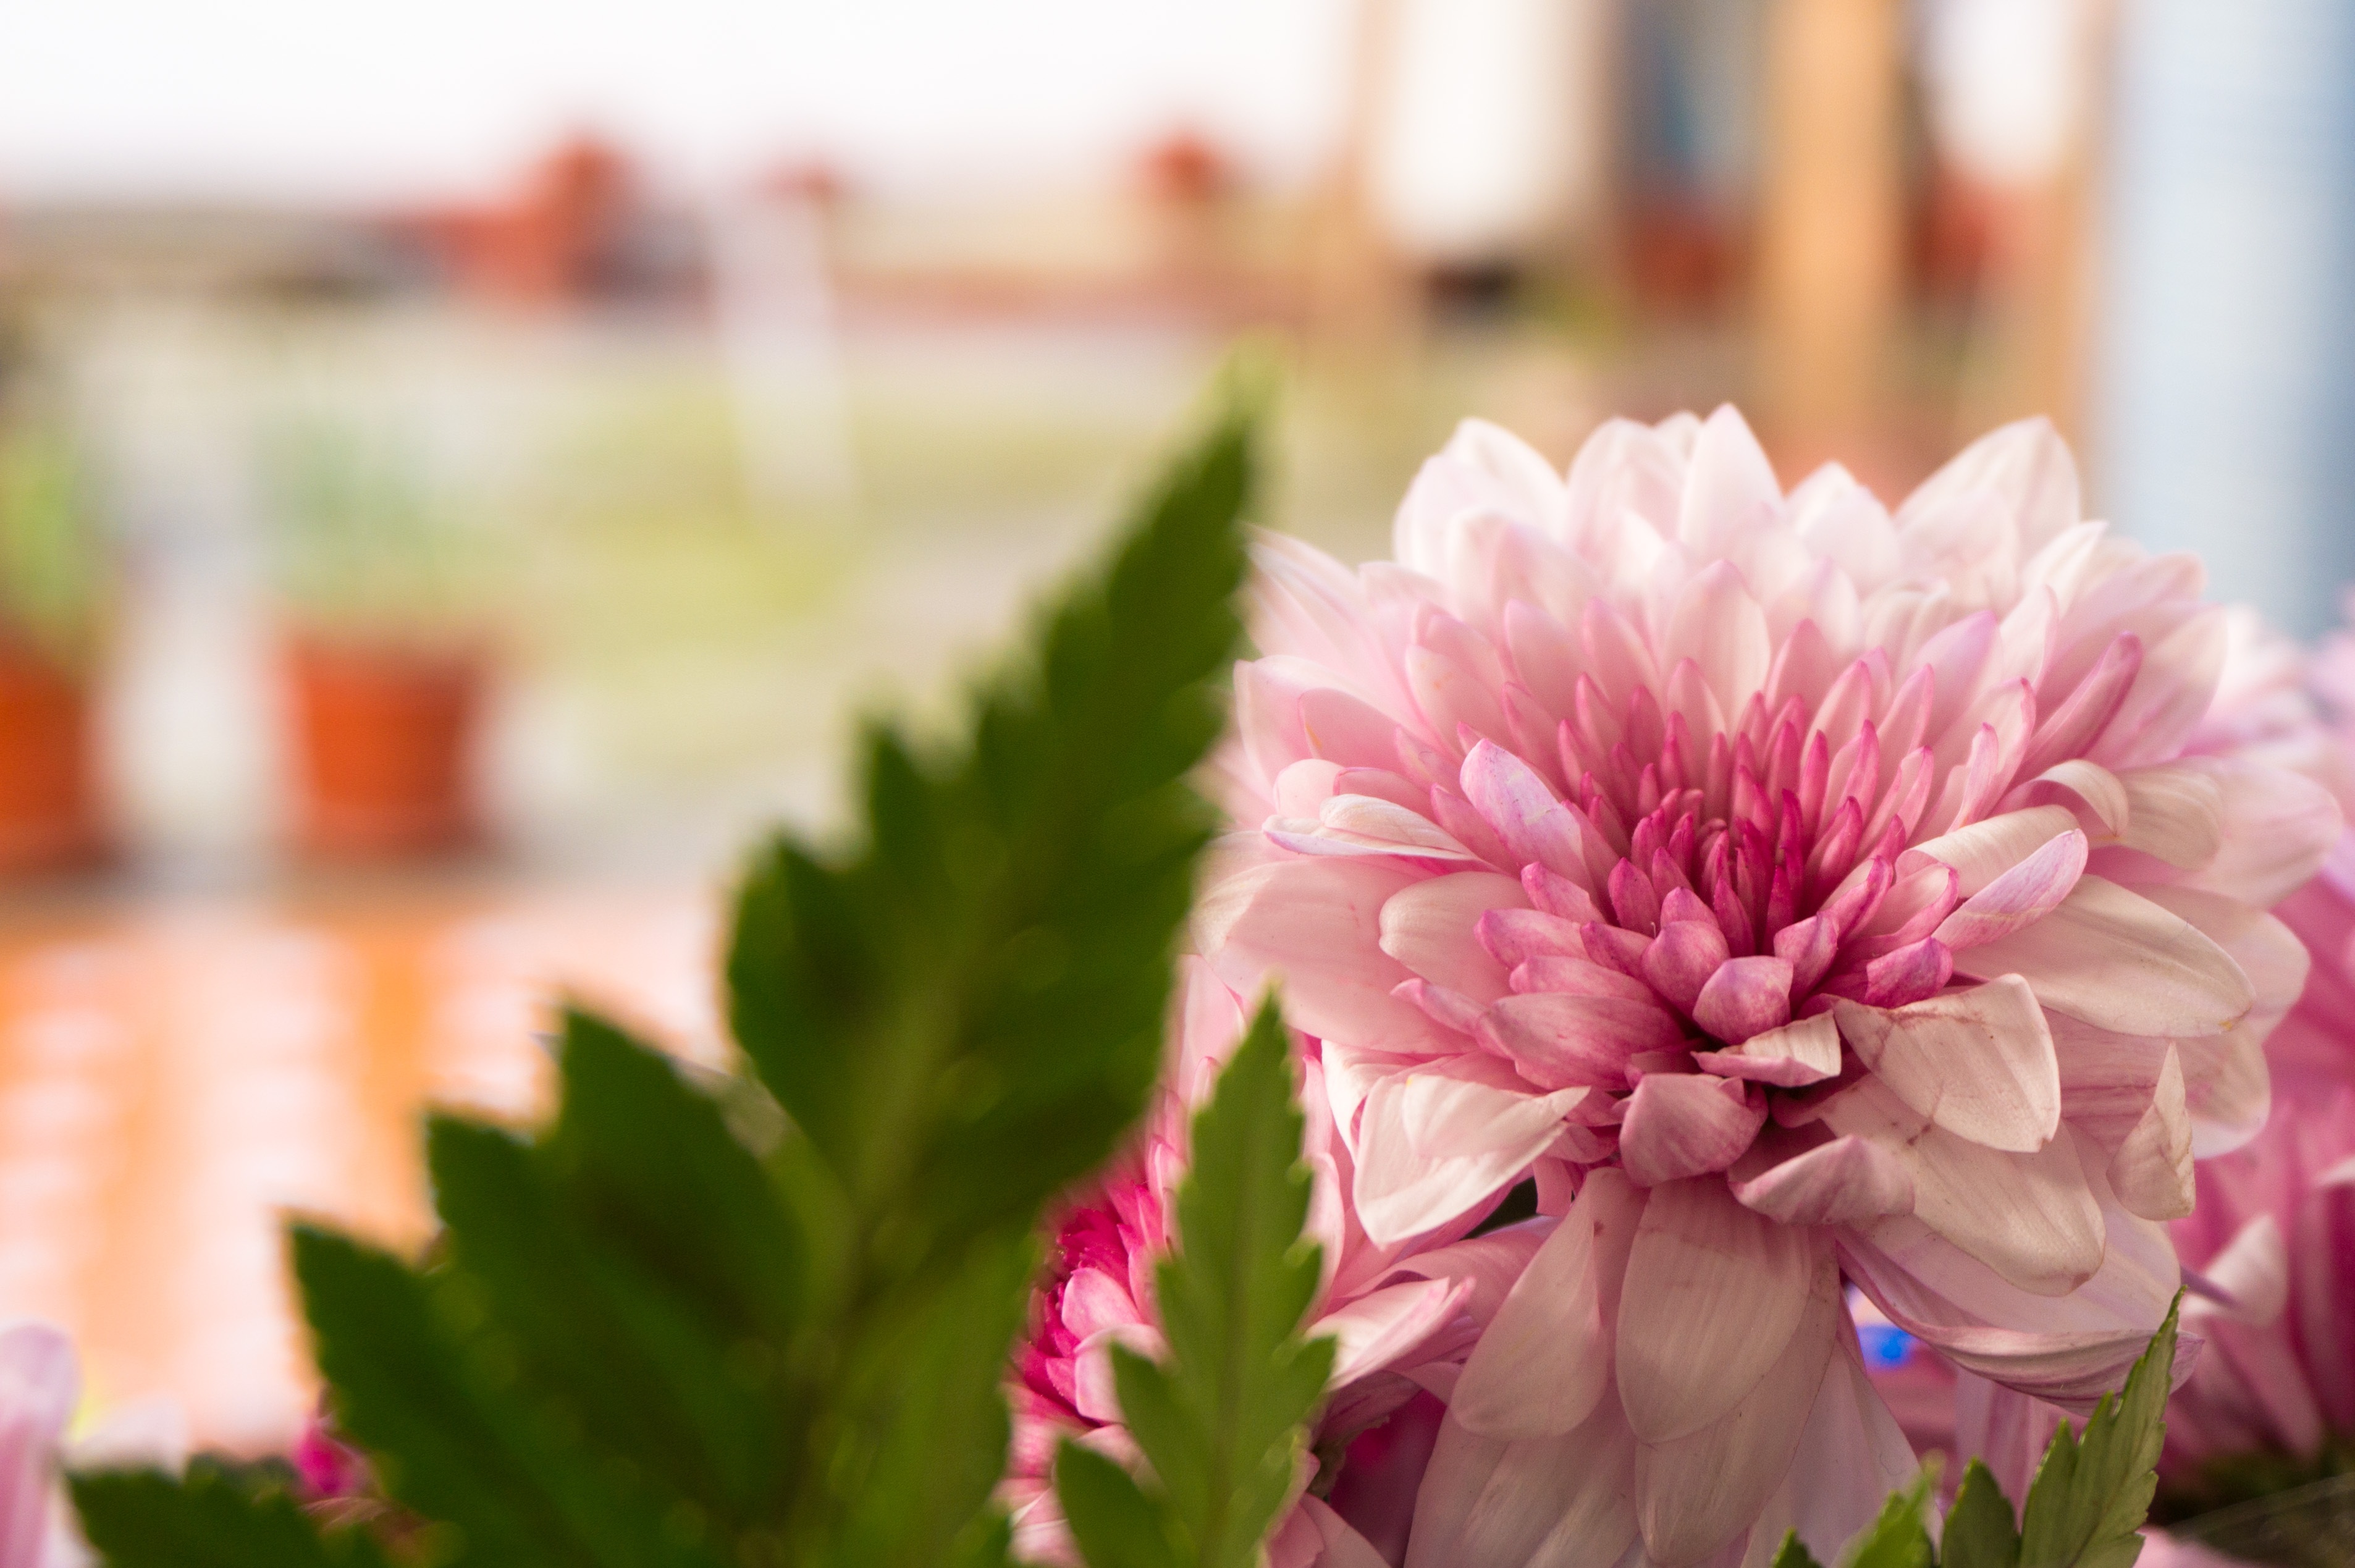
blossom, plant, flower, petal, daisy, spring, botany, garden, pink, flora, plants, flowers, rosa, valentine, floristry, macro photography, flowering plant, daisy family, land plant